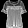
Label: T - shirt / top